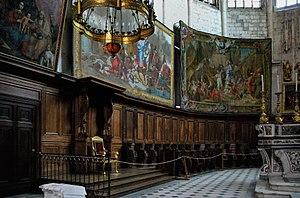
siége de l'évêque et deux des six tapisseries des Gobelins: au milieu la Pêche Miraculeuse, à droite la Résurrection de Lazare, toutes deux classées M.H. ainsi que le fauteuil.
La cathédrale Saint-Vincent de Viviers est la cathédrale du diocèse catholique de Viviers depuis le IVᵉ siècle. Elle est située à Viviers, dans le département de l'Ardèche, en France.
Jean Hermil est un évêque catholique français, né le 24 septembre 1917 à Charolles dans le département de Saône-et-Loire et la région Bourgogne-Franche-Comté, et mort à Cannes le 10 mars 2006.
Viviers ou Viviers-sur-Rhône est une commune française, située dans le département de l'Ardèche en région Auvergne-Rhône-Alpes. Elle est l'ancienne capitale de la province du Vivarais, qui faisait partie du Languedoc.